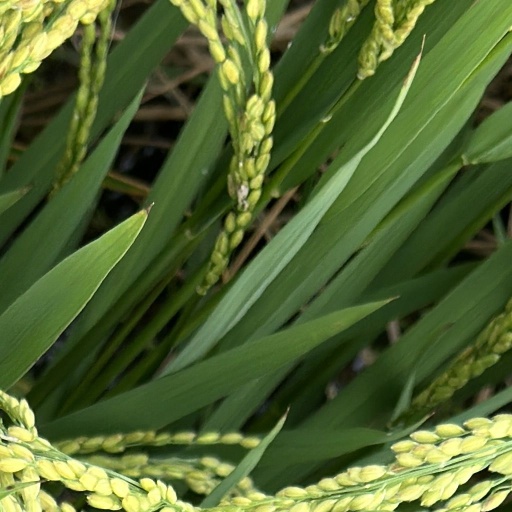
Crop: rice